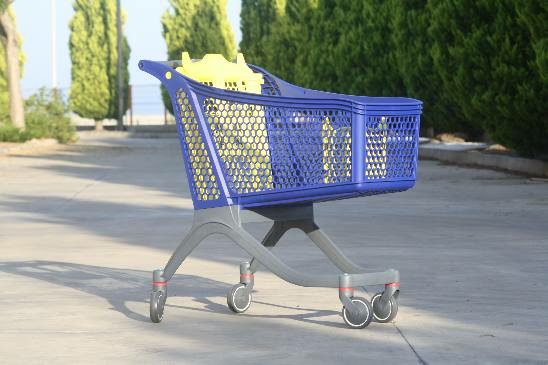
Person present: No